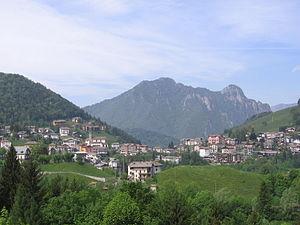
Oltre il Colle est une commune italienne de la province de Bergame dans la région Lombardie en Italie.